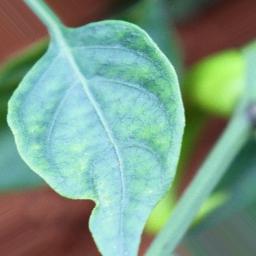
Label: healthy